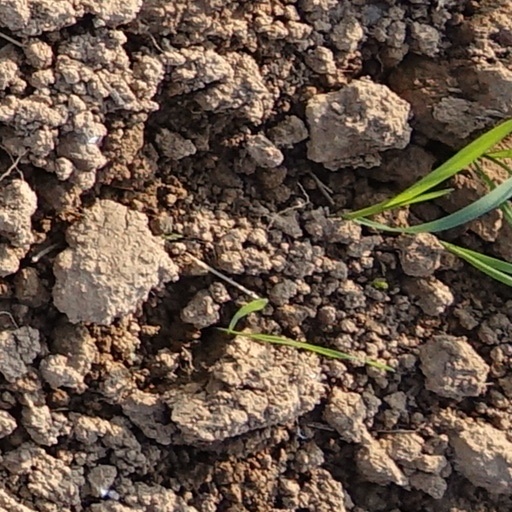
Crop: wheat